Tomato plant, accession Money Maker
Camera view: tilt-top (135 deg); turntable rotation: 60 degrees
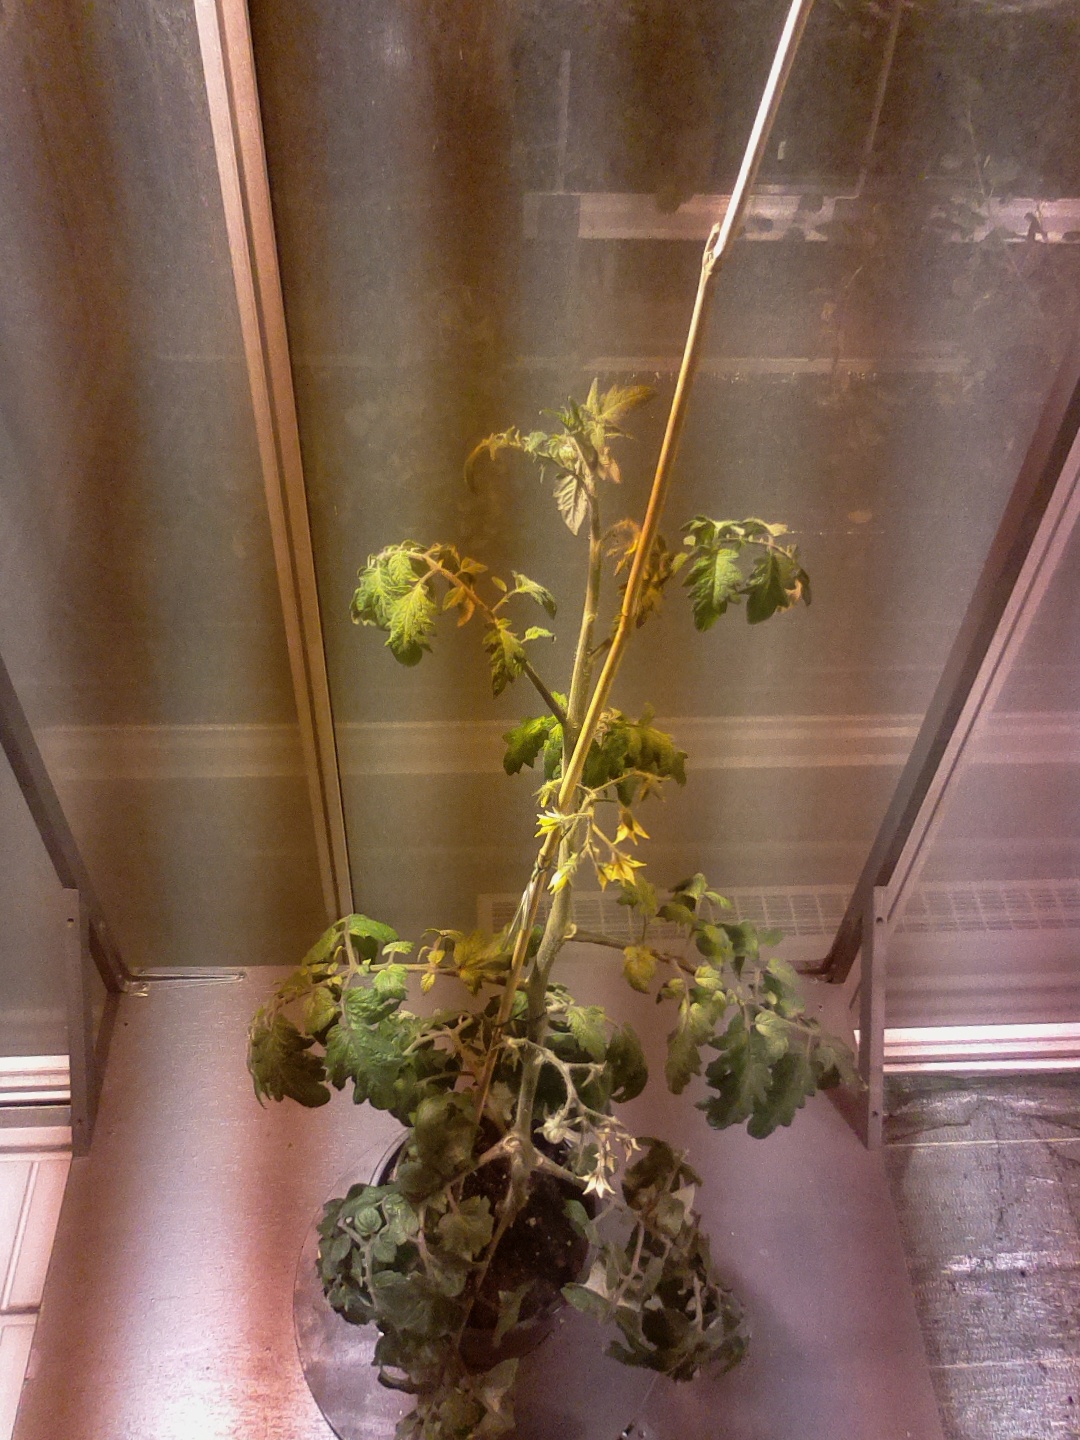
BBCH growth stage 70: Fruits at the main stem or branches visibles